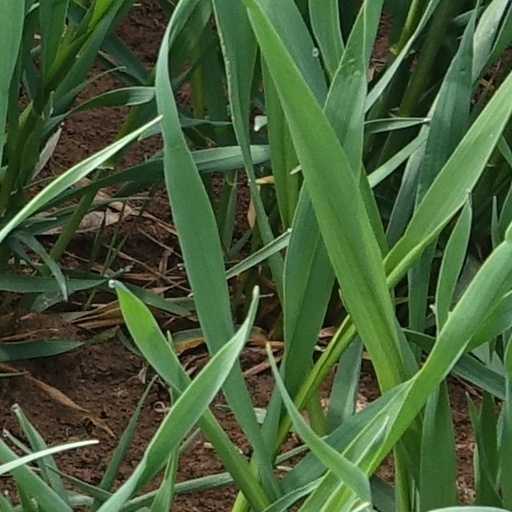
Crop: wheat